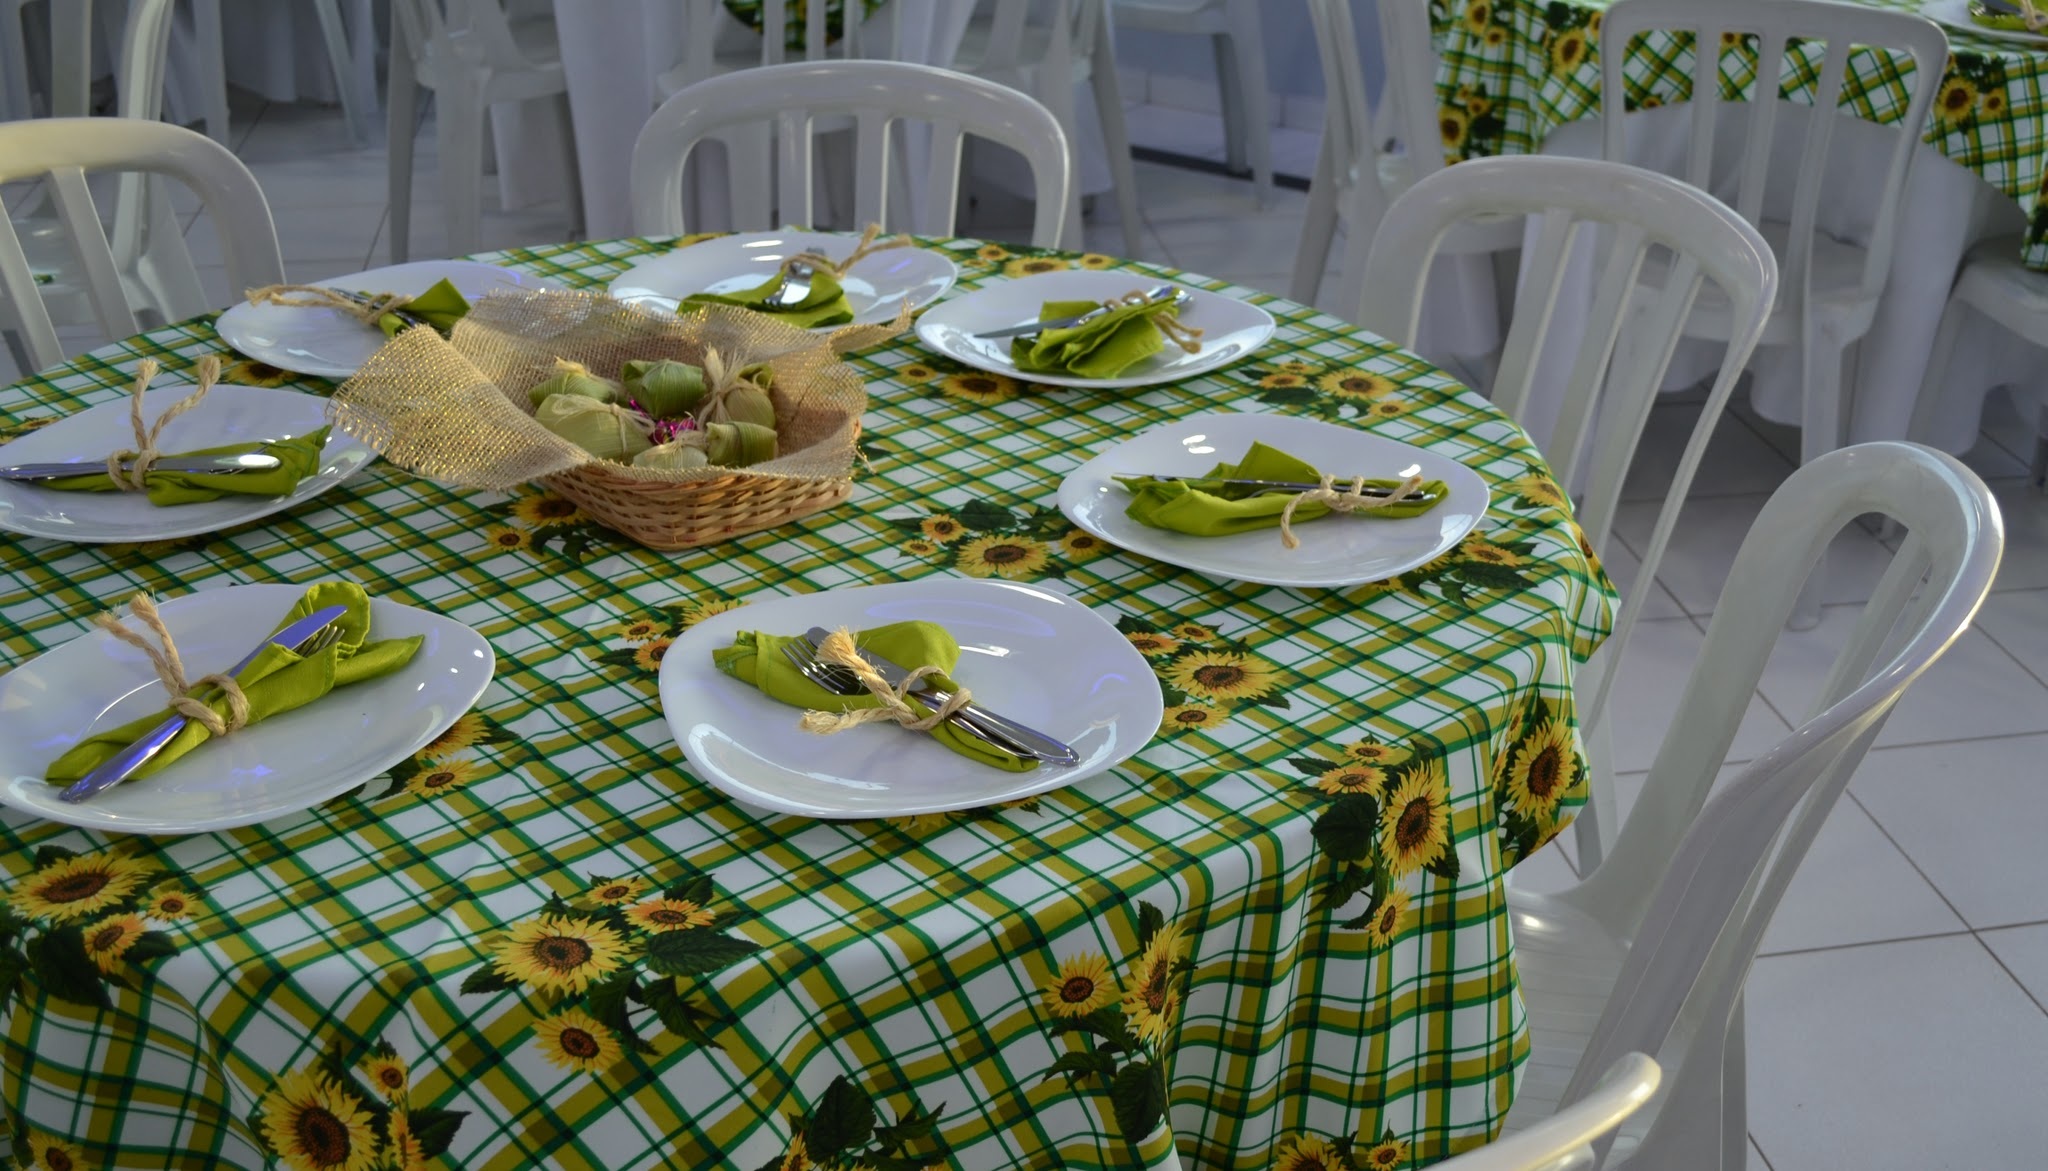
table, cutlery, flower, decoration, meal, green, backyard, kitchen, lunch, dishes, dinner, party, gastronomy, modern decor, desk tidy, sophistication